Shawclough and Healey railway station

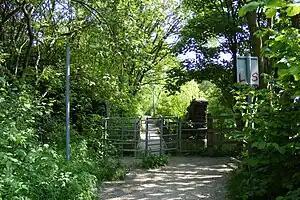
The site of the station in May 2008

Shawclough & Healey railway station served the townships of Shawclough and Healey in Rochdale, now in the Metropolitan Borough of Rochdale in Greater Manchester, England, from 1870 until closure in 1947.